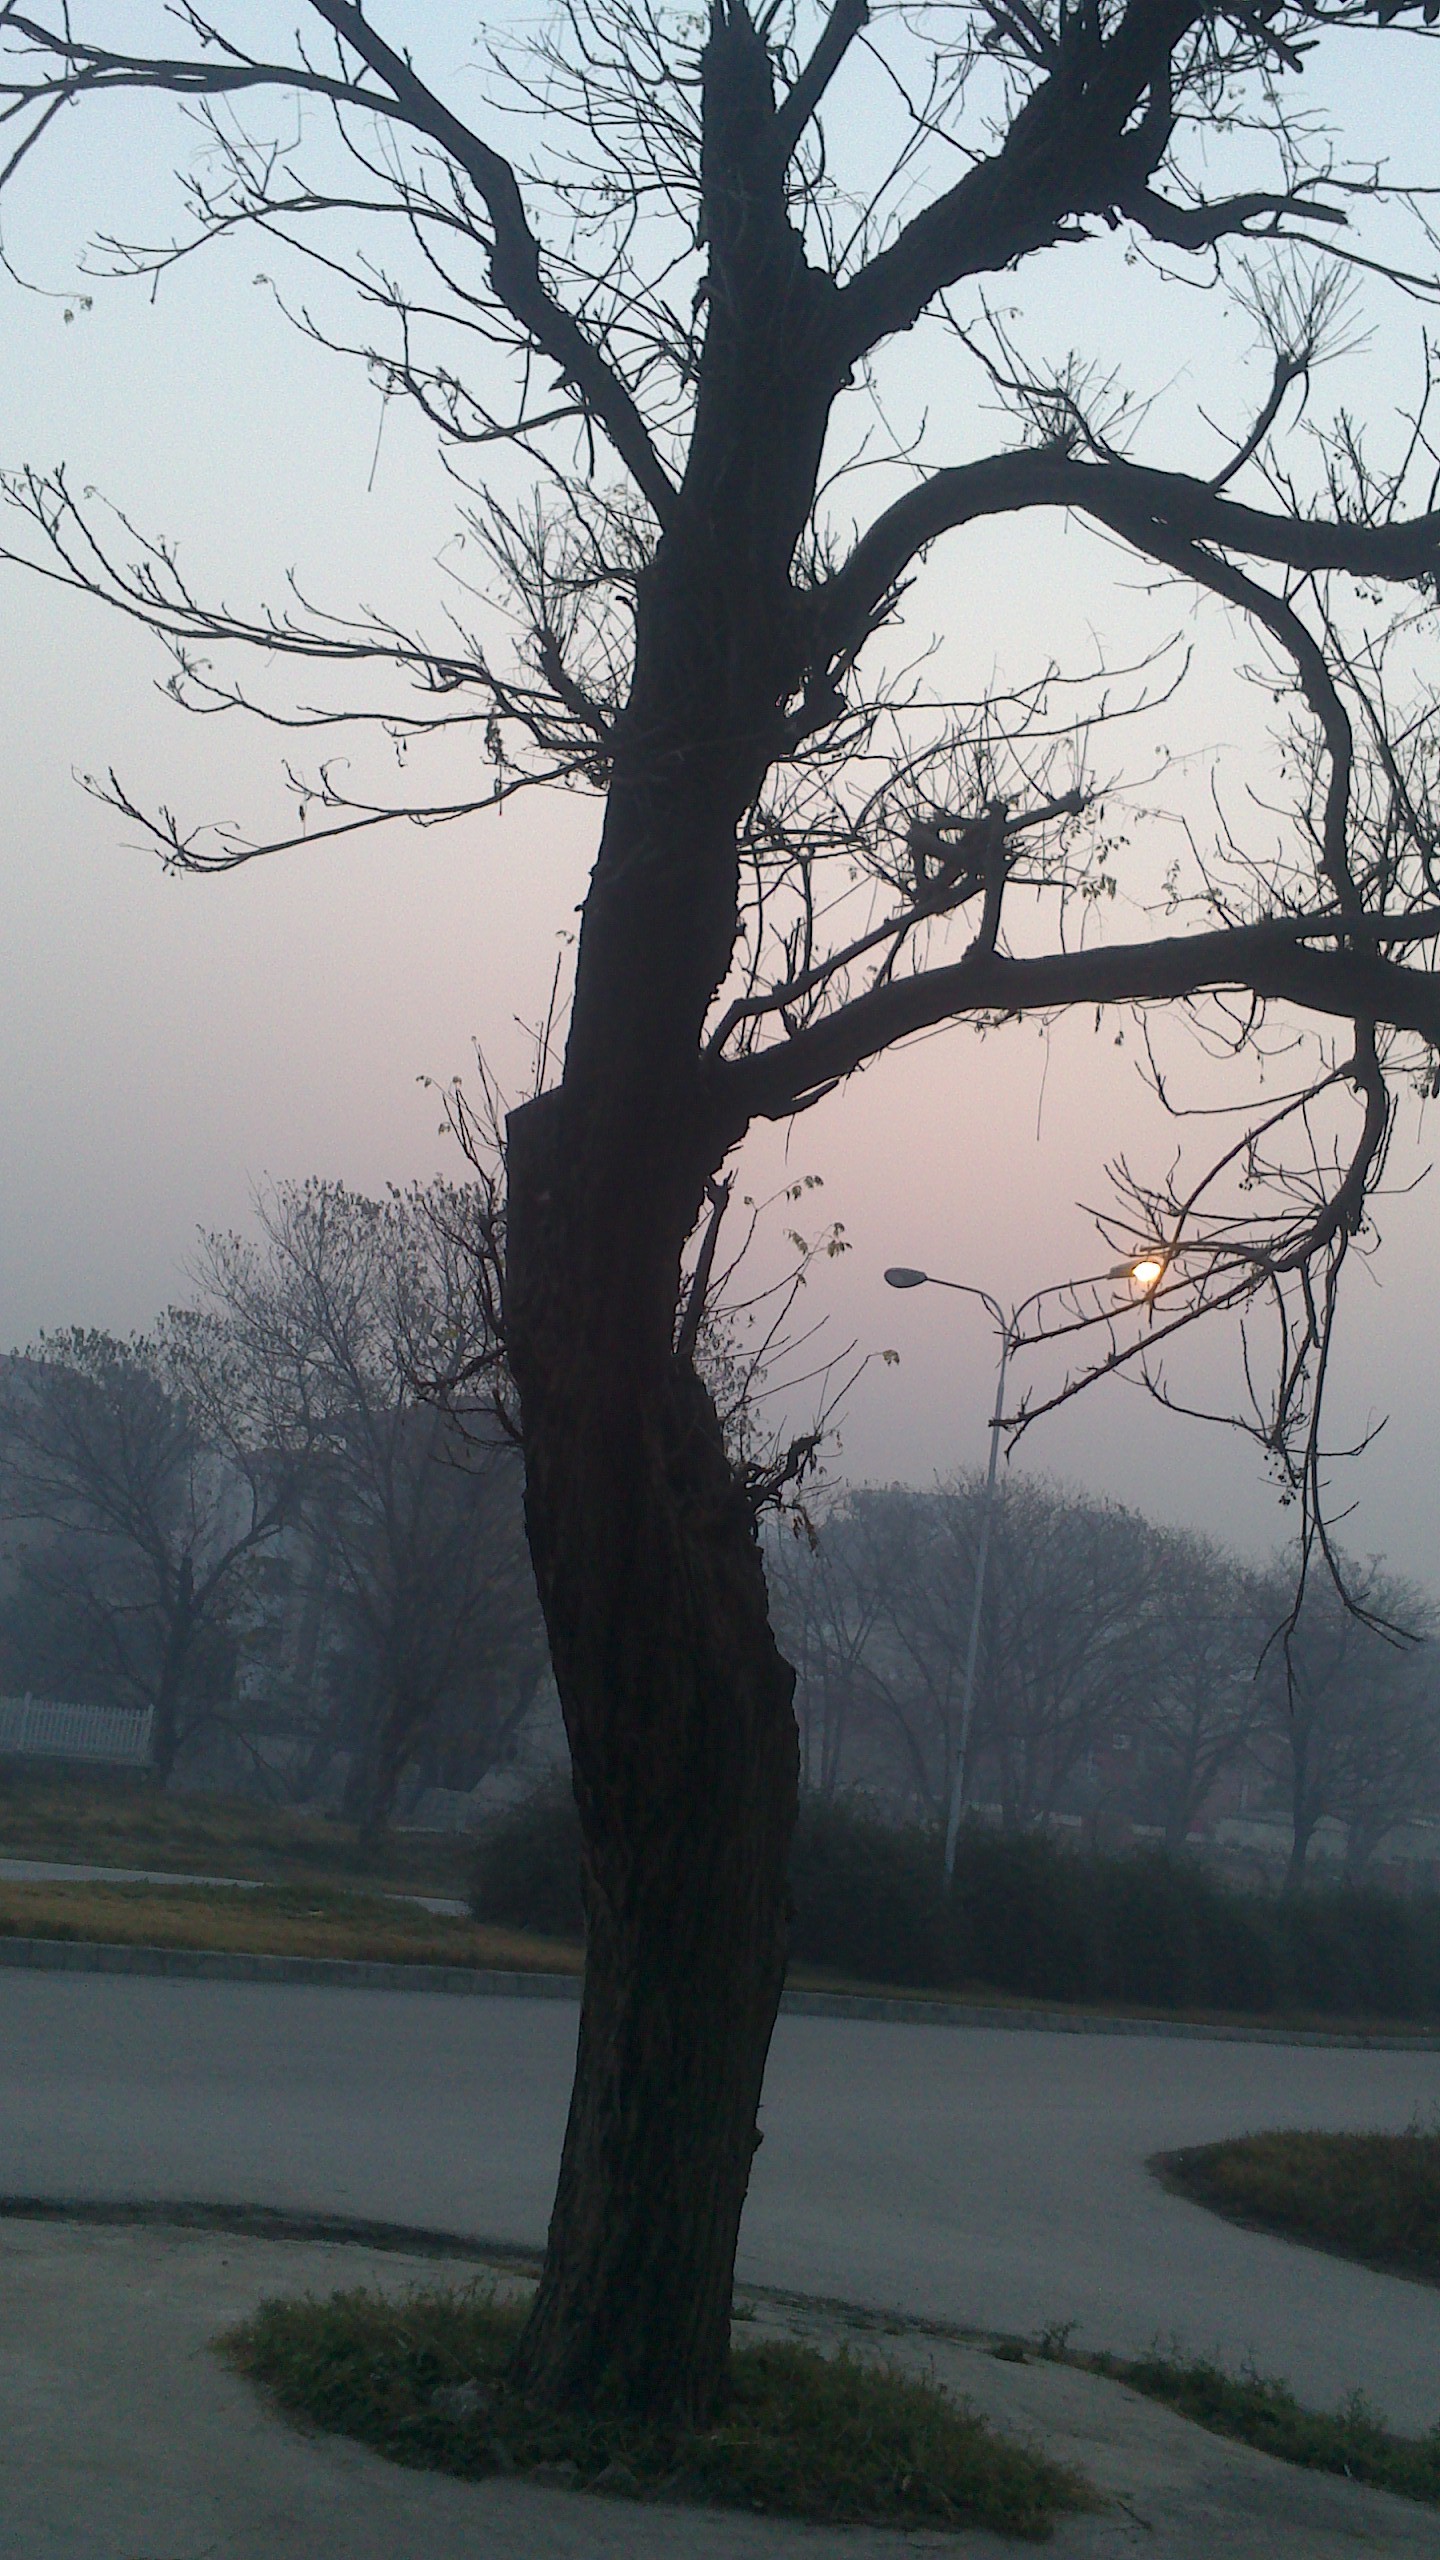
nature, tree, branch, atmospheric phenomenon, sky, woody plant, morning, twig, fog, plant, winter, atmosphere, mist, trunk, evening, freezing, plant stem